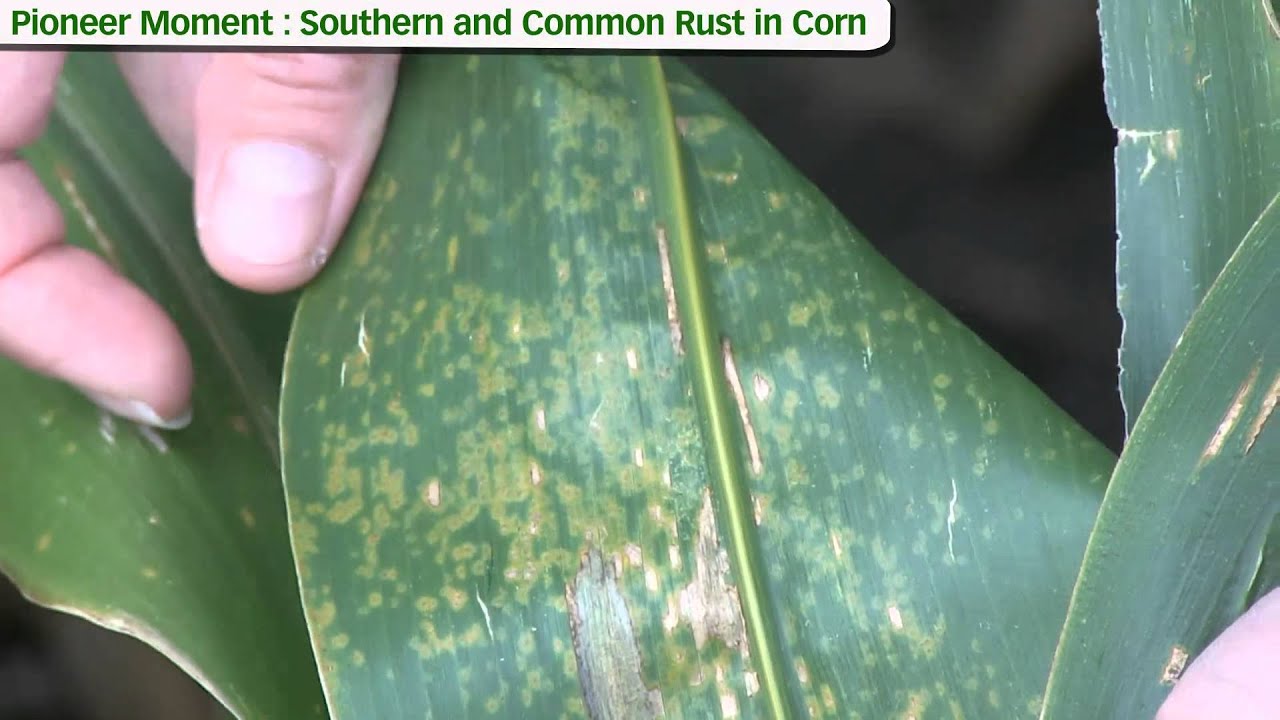
Plant: Corn
Disease: corn rust